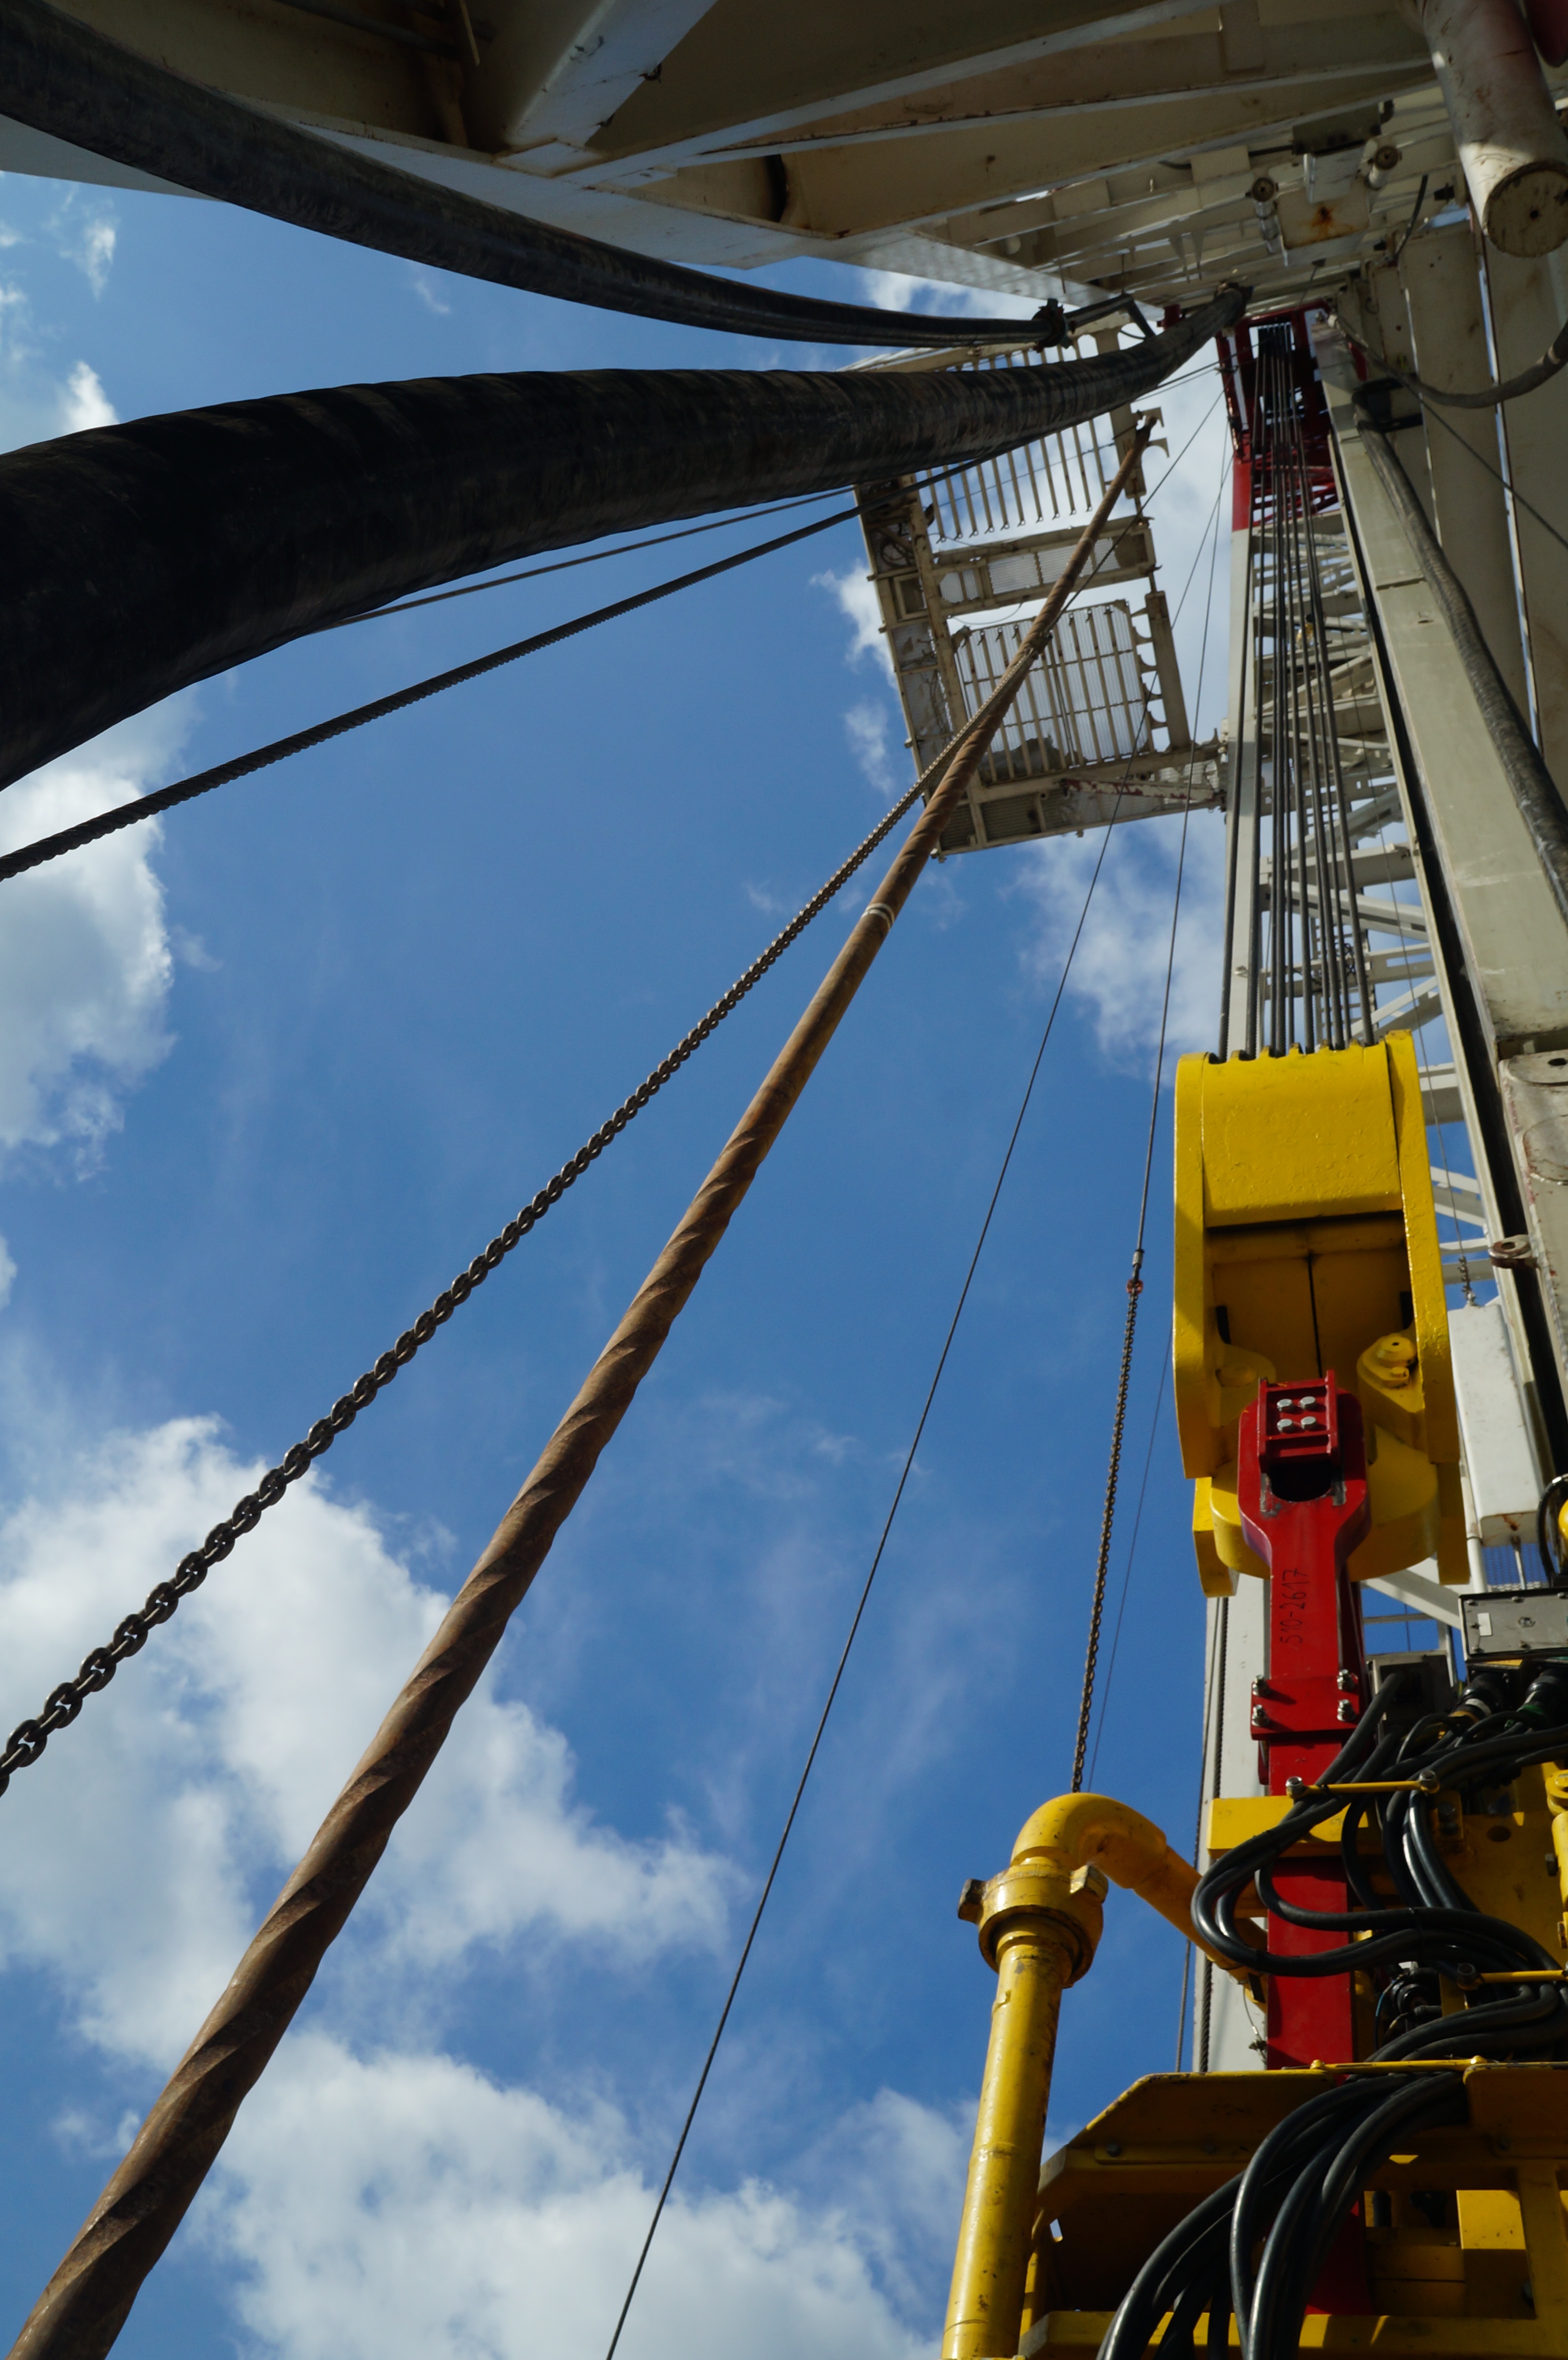
bridge, transport, vehicle, mast, electricity, gas, oil rig, drilling rig